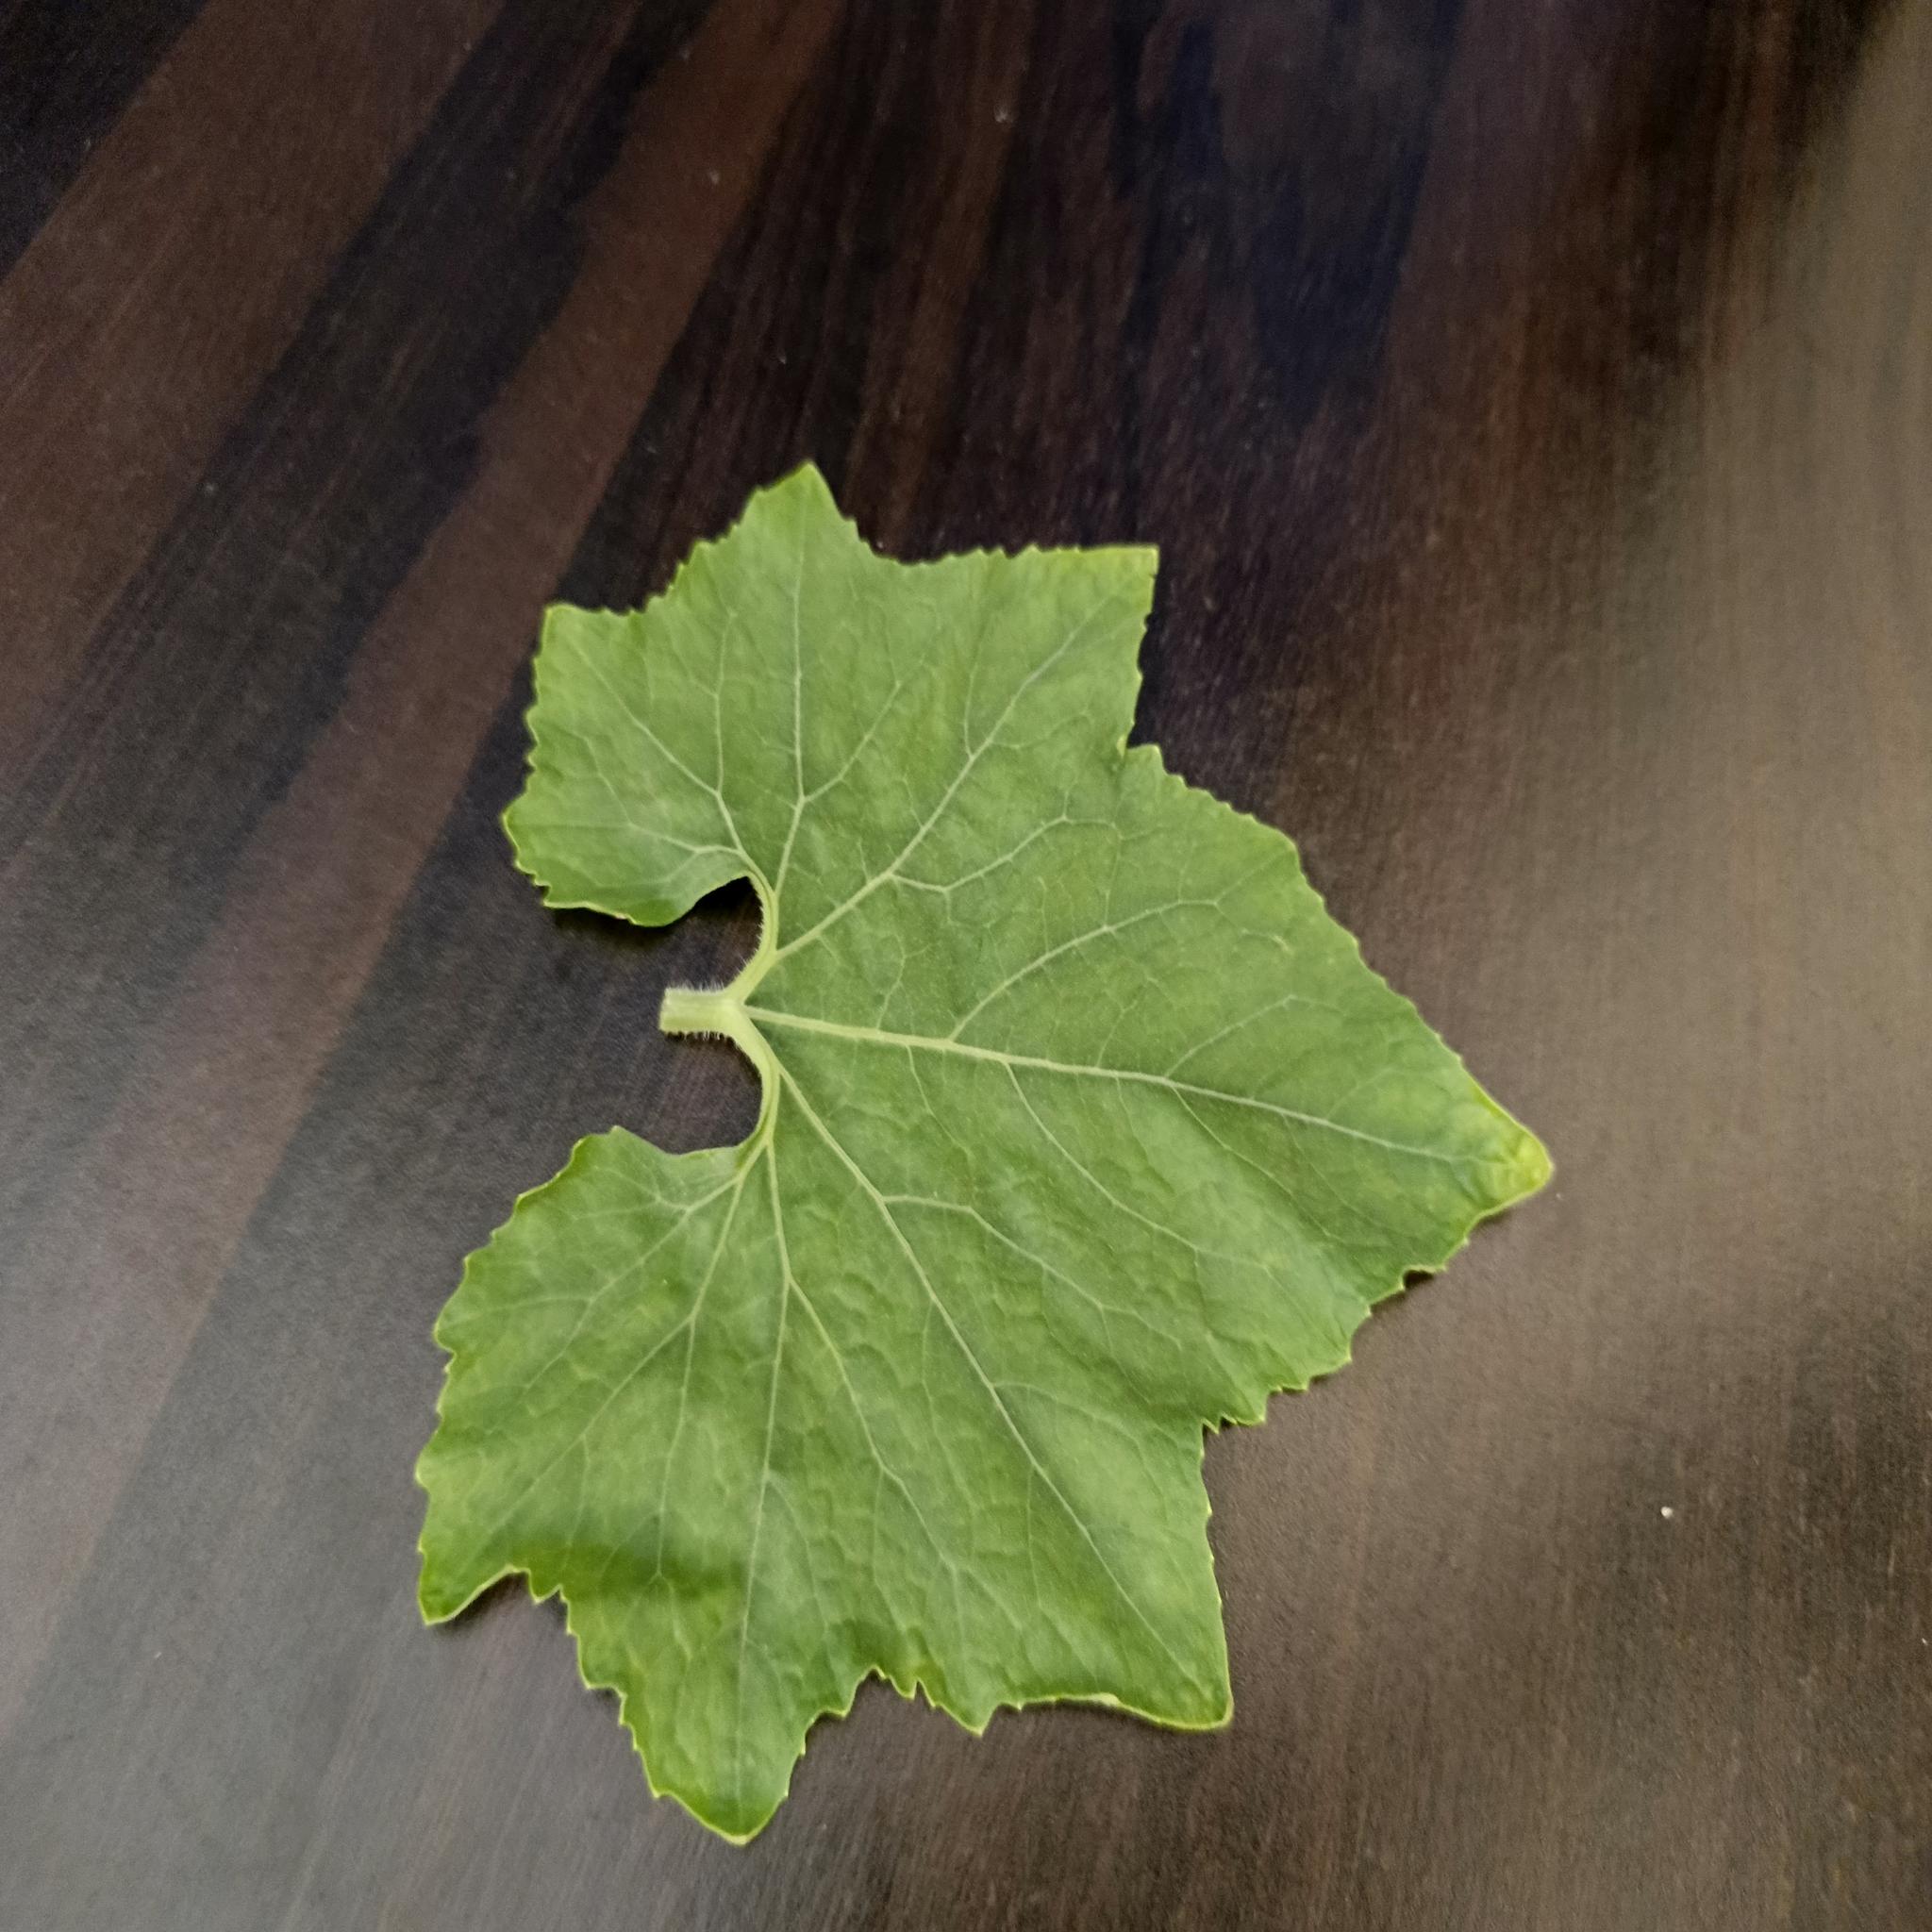
Label: Healthy